Forgetting to Know You

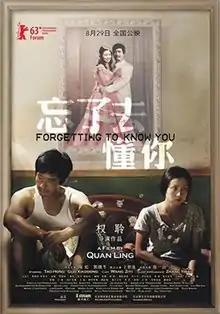
film poster

Forgetting to Know You is a 2013 Chinese drama film written and directed by Quan Ling. It was Quan's directorial debut. The film debuted at the 2013 63rd Berlin International Film Festival, but was not released domestically until August 29, 2014.